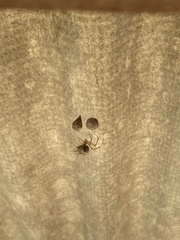
Species: Parasteatoda_tepidariorum